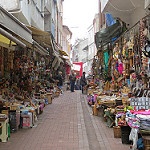
Scene: Outdoor